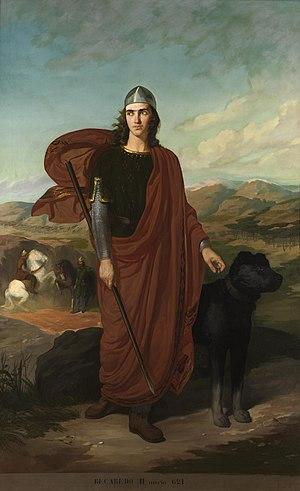
Récarède II est brièvement roi wisigoth d'Hispanie et de Septimanie en 621.